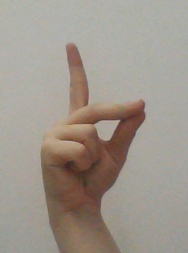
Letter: ta